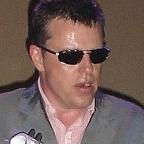
Age: 43